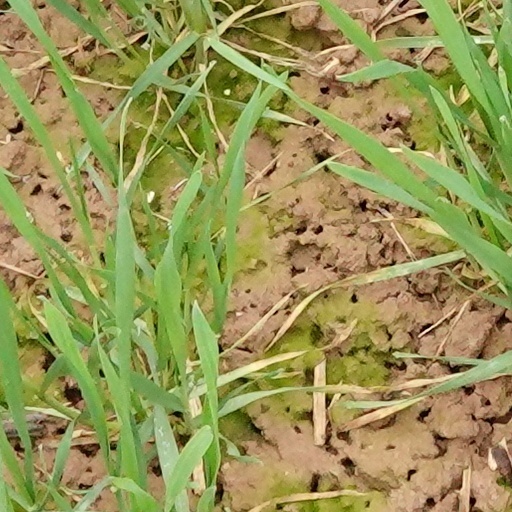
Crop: wheat